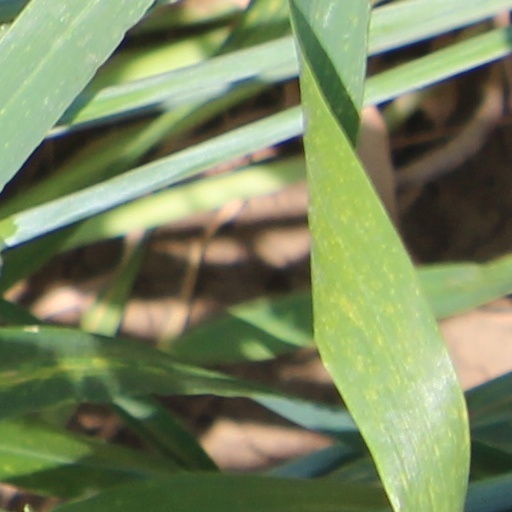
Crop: wheat